Right hand of God

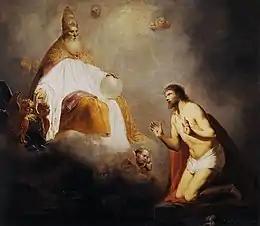
"God Inviting Christ to Sit on the Throne at His Right Hand", painting by Pieter de Grebber (1645). The Holy Spirit is visible as a dove at the top of the image.

The right hand of God is a phrase used in the Bible and common speech as a metaphor for the omnipotence of God and as a motif in art. In the Bible, to be at the right side "is to be identified as being in the special place of honor". In "The Sheep and the Goats", one of the parables of Jesus, the sheep and goats are separated with the sheep on the right hand of God and the goats on the left hand.